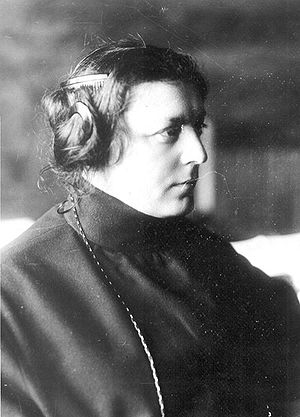
Olga Kameneva
Billede fra 1926
Olga Davydovna Kameneva var en bolsjevikisk revolutionær og sovjetisk politiker. Hun var Lev Trotskijs søster og Lev Kamenevs første hustru.